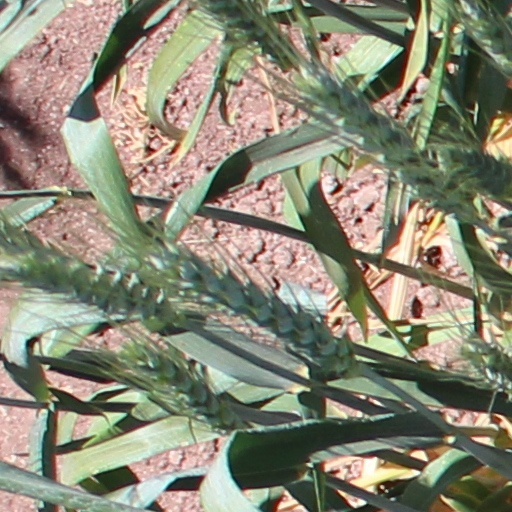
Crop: wheat